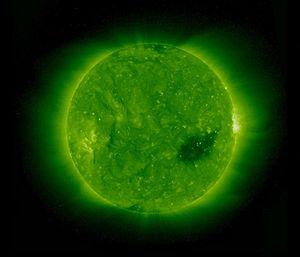
Un trou coronal est une zone sombre à la surface du Soleil.